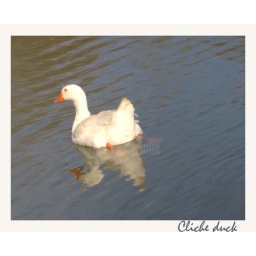
duck in water